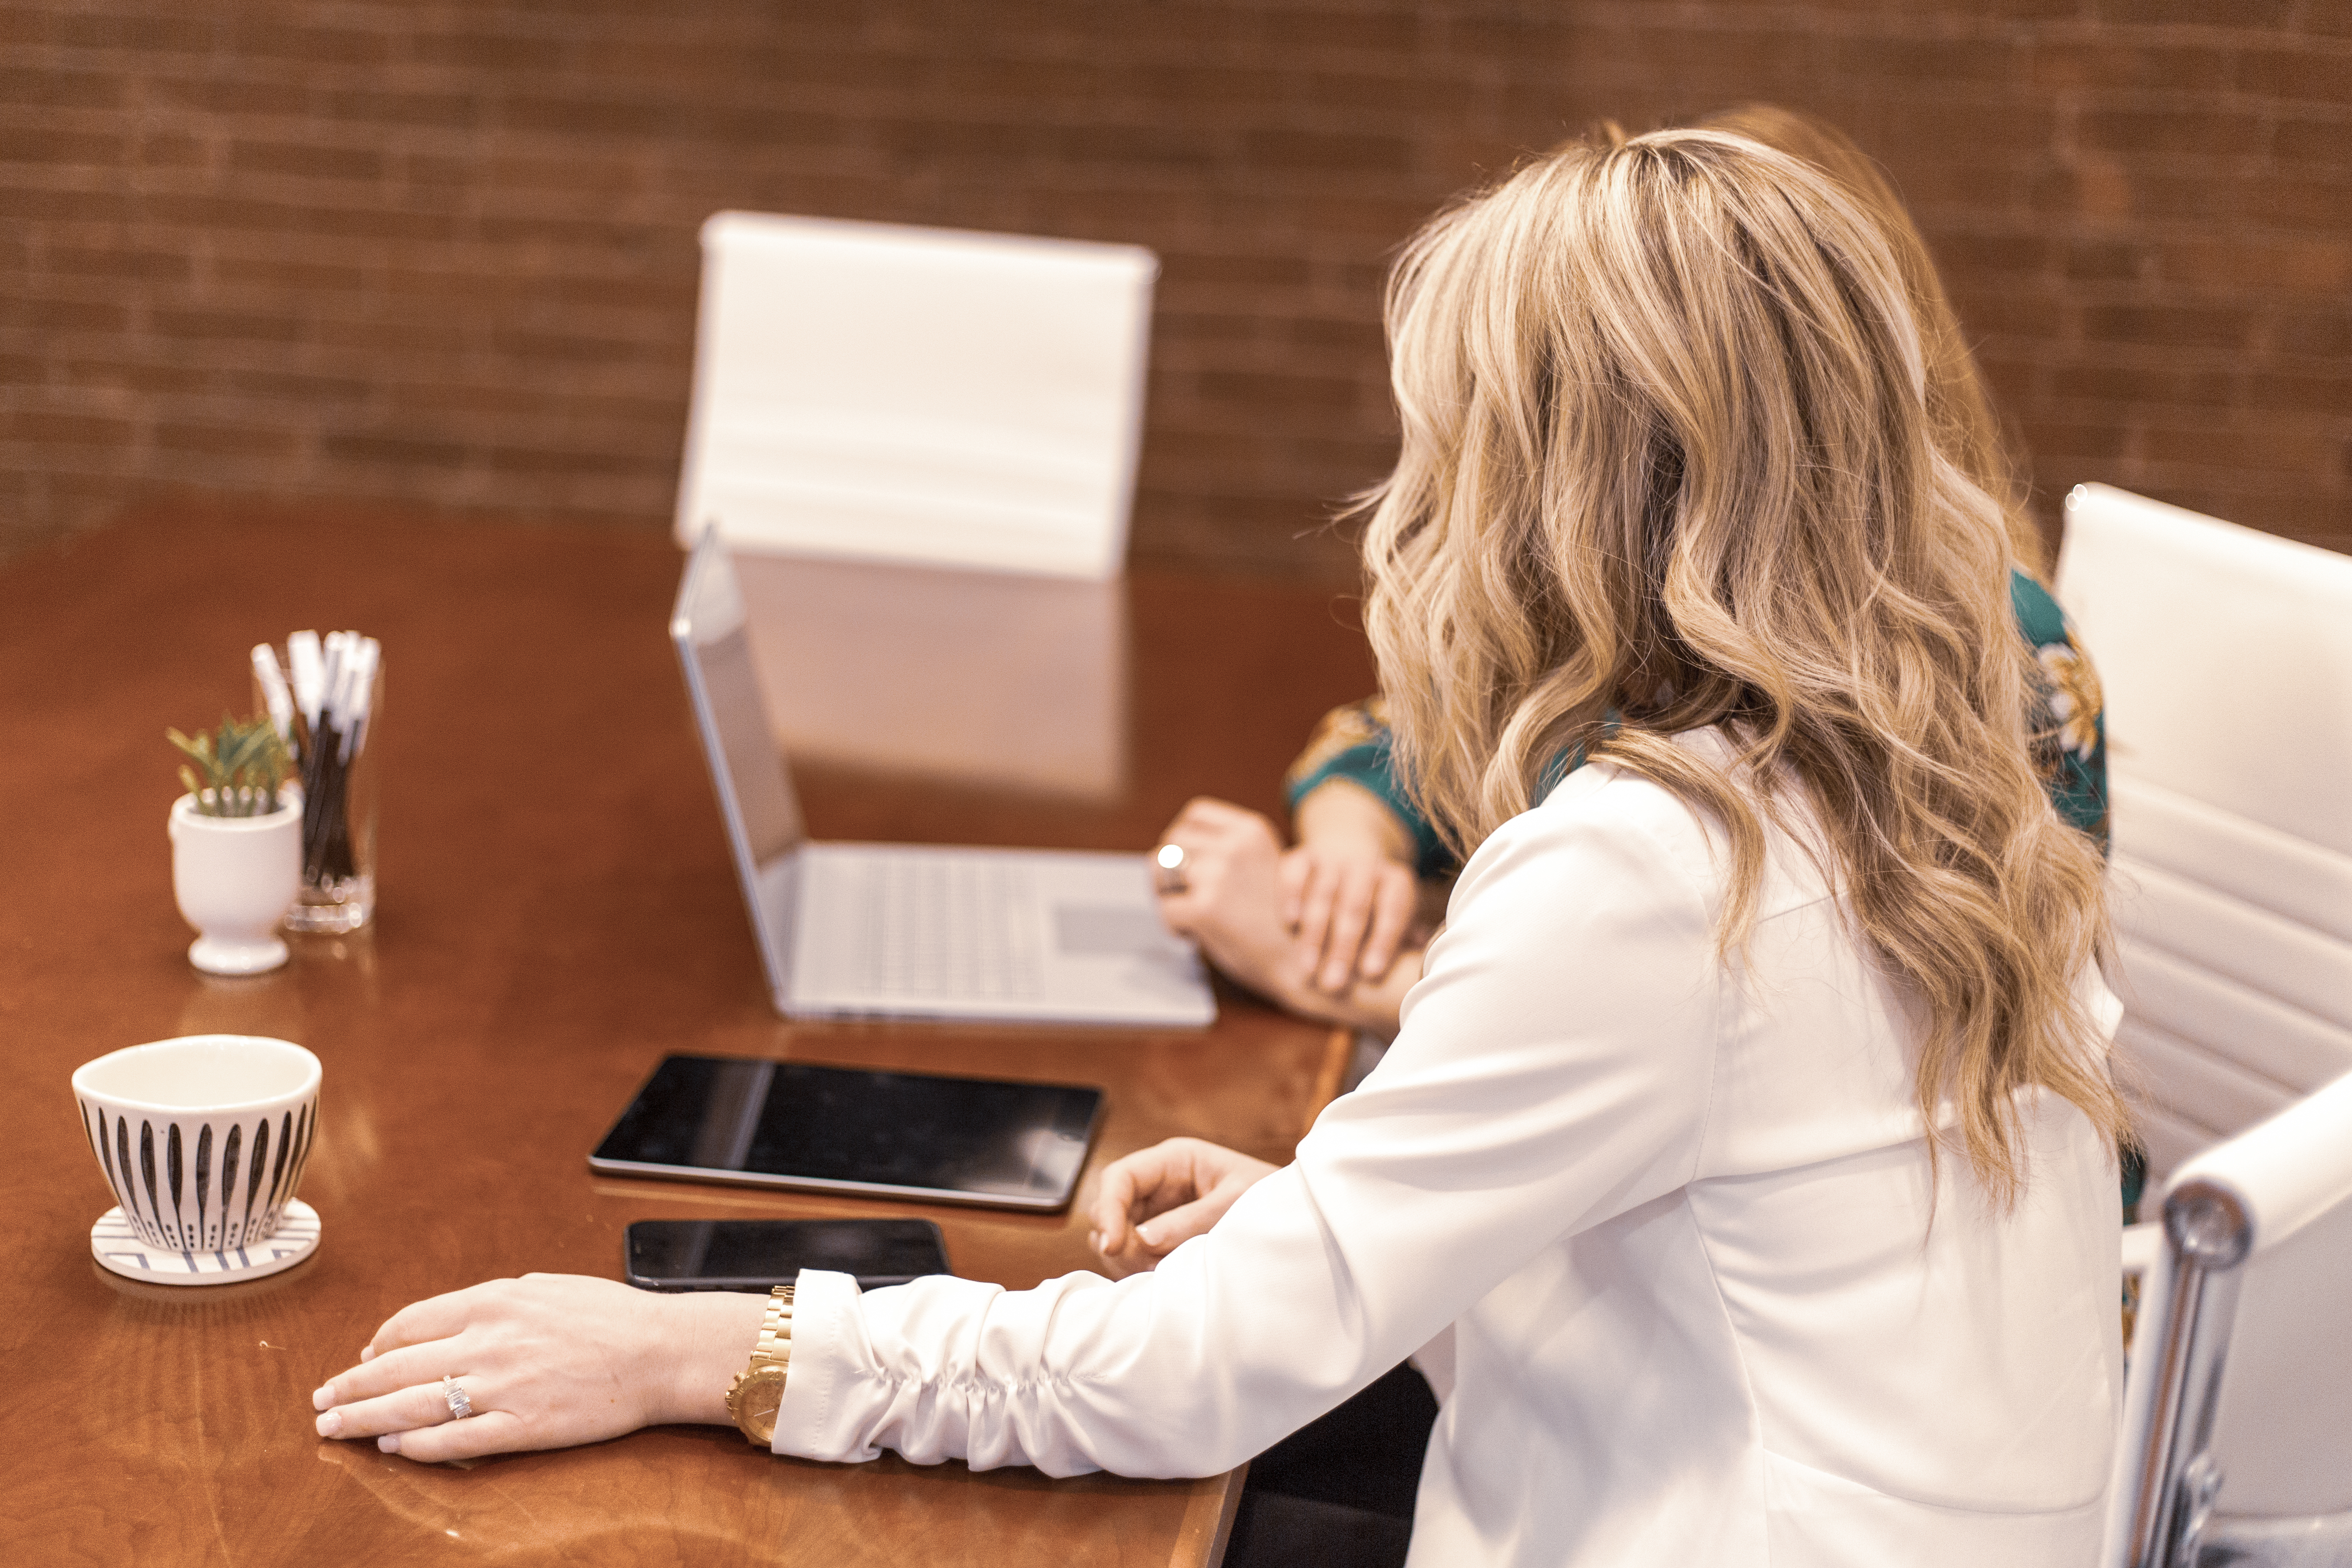
hand, arm, table, tableware, desk, office supplies, wood, event, sitting, job, cup, comfort, conversation, white collar worker, employment, office equipment, layered hair, room, candle, leisure